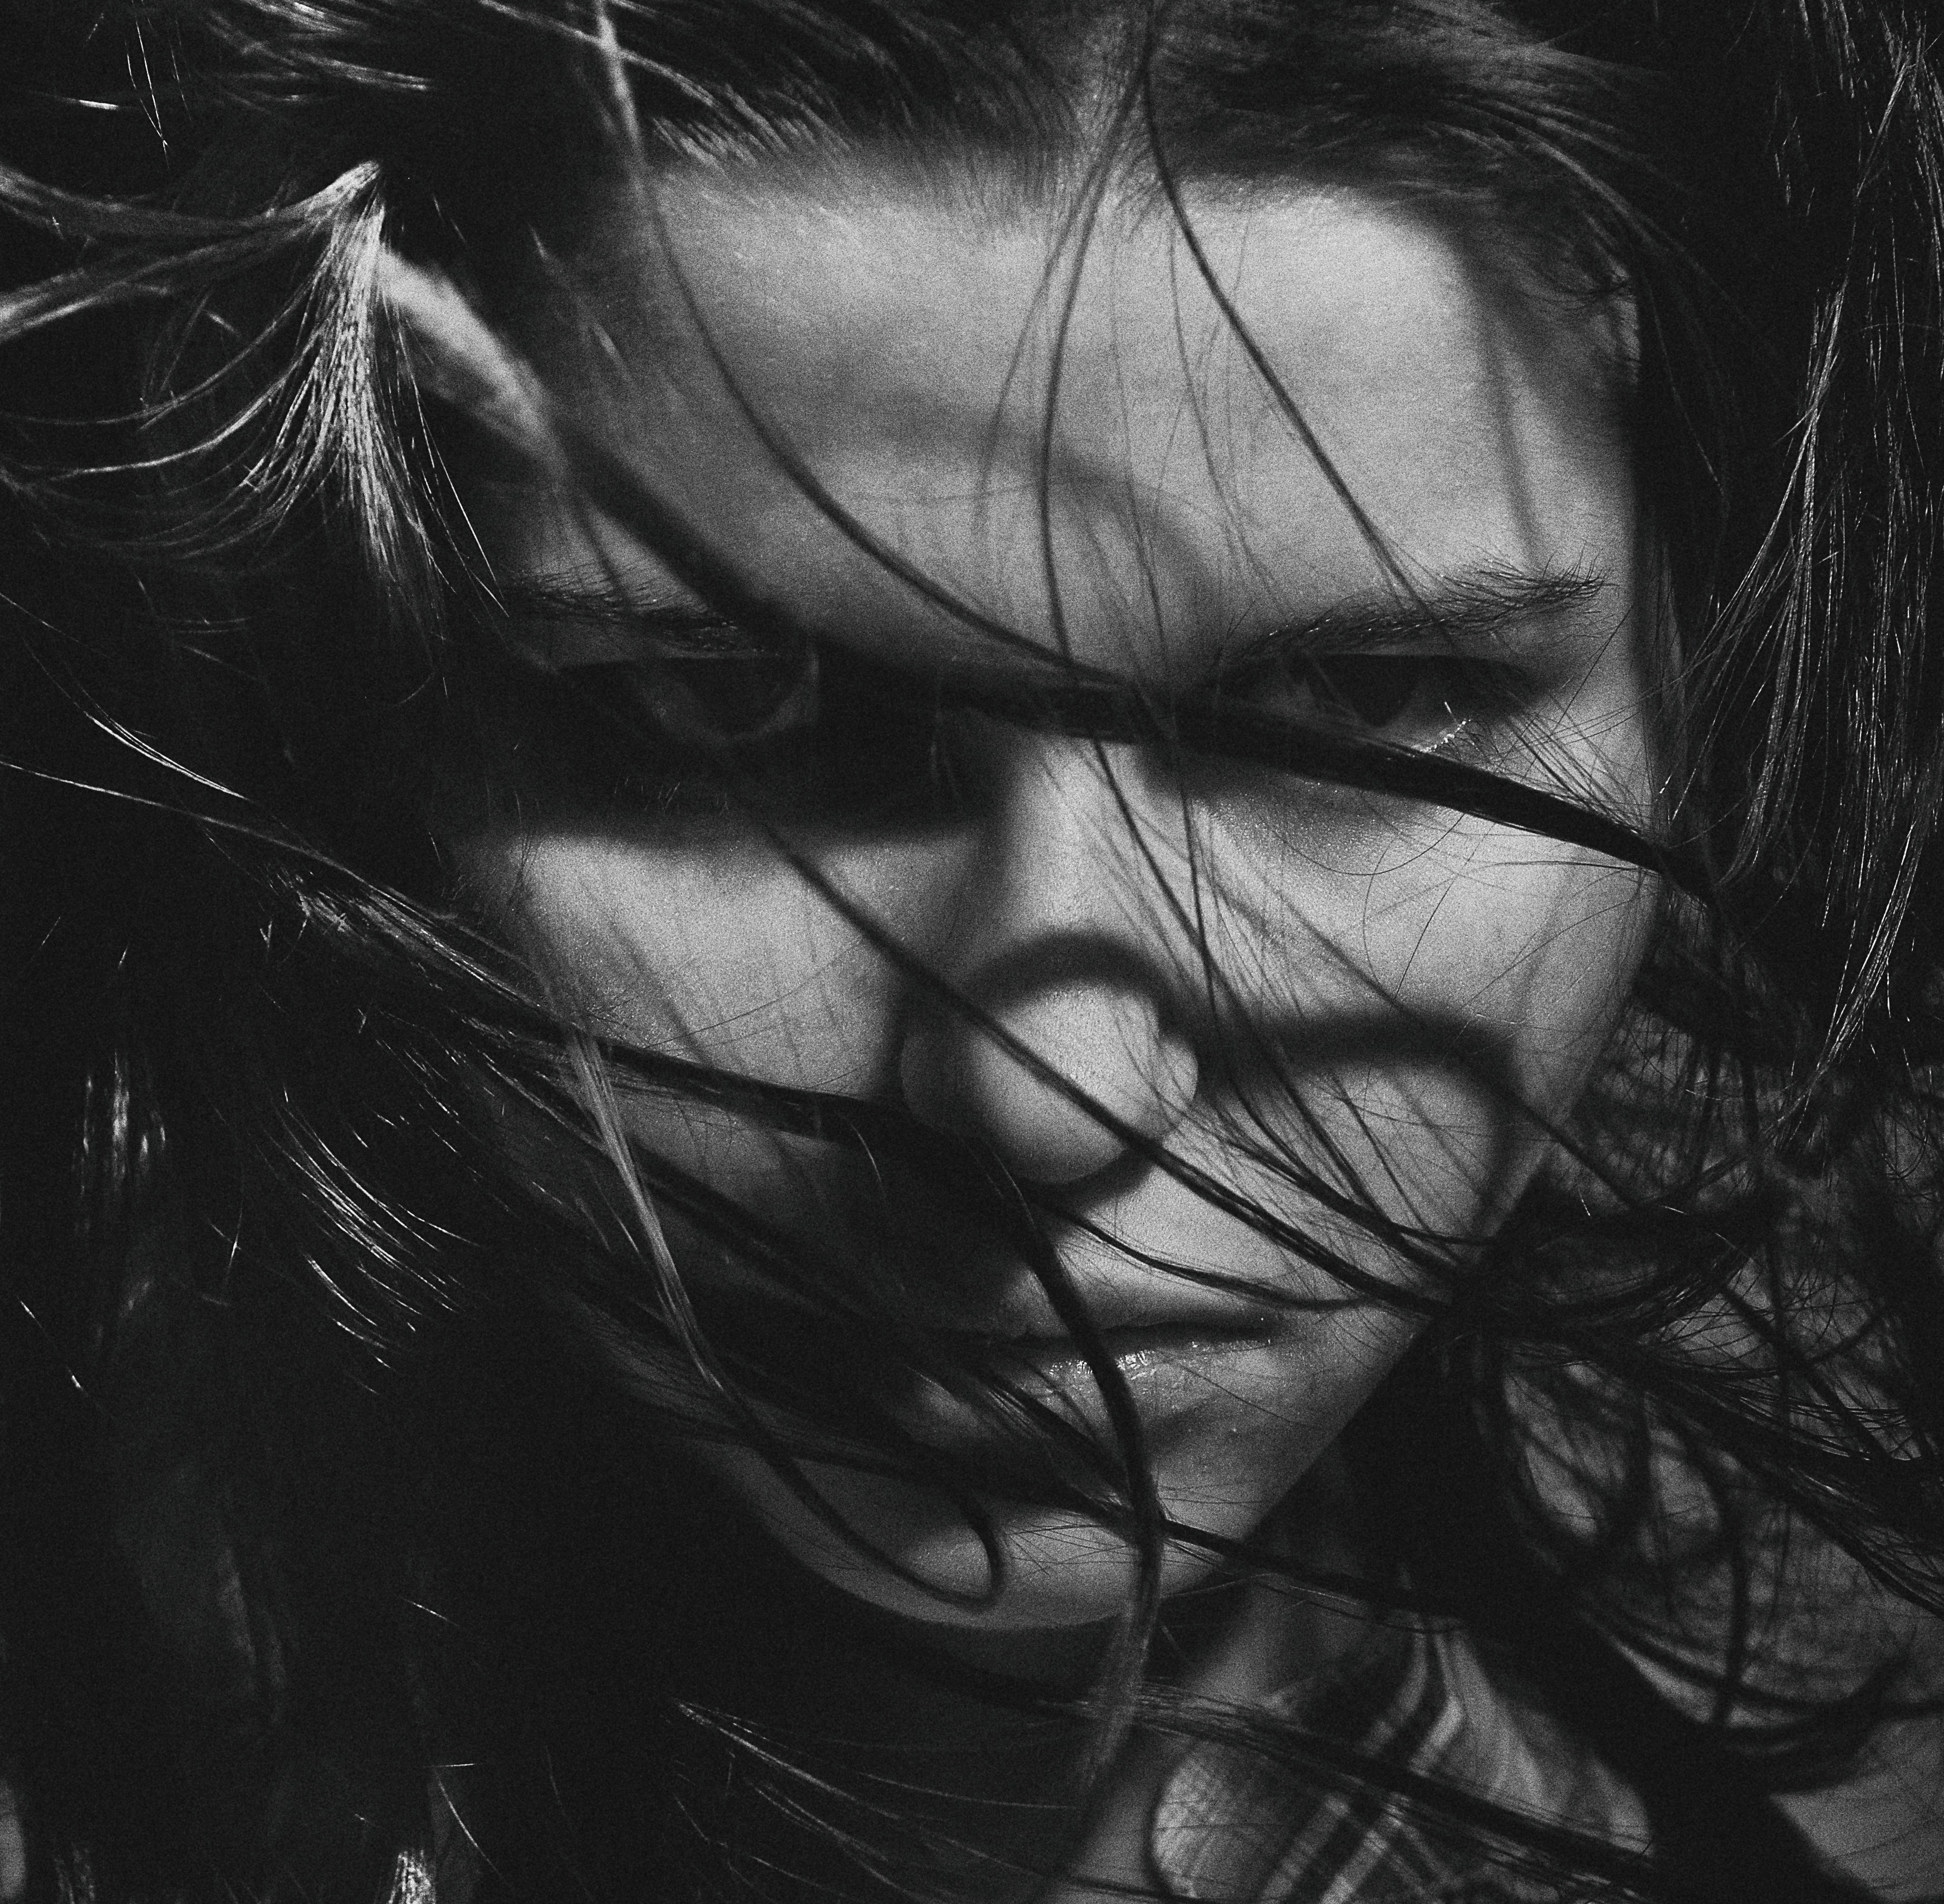
hair, face, black, black and white, beauty, nose, head, lip, hairstyle, eye, chin, monochrome, mouth, organ, close up, black hair, monochrome photography, long hair, eyelash, neck, ear, photography, smile, feathered hair, brown hair, darkness, portrait